Irish republicanism

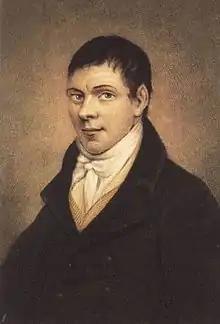
Michael Dwyer

The Irish Rebellion of 1798 began on 23 May, with the first clashes taking place in County Kildare on 24 May, before spreading throughout Leinster, as well as County Antrim and other areas of the country. French soldiers landed in Killala on 22 August and participated in the fighting on the rebels' side. Even though they had considerable success against British forces in County Wexford, rebel forces were eventually defeated. Key figures in the organisation were arrested and executed.